Richard Stallman

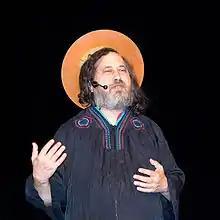
Stallman, in costume as St. IGNUcius, wearing a halo consisting of the platter of an old hard disk drive (Monastir, Tunisia, 2012)

Stallman places great importance on the words and labels people use to talk about the world, including the relationship between software and freedom. He asks people to say "free software" and "GNU/Linux", and to avoid the terms "intellectual property" and "piracy" (in relation to copying not approved by the publisher). One of his criteria for giving an interview to a journalist is that the journalist agrees to use his terminology throughout the article.